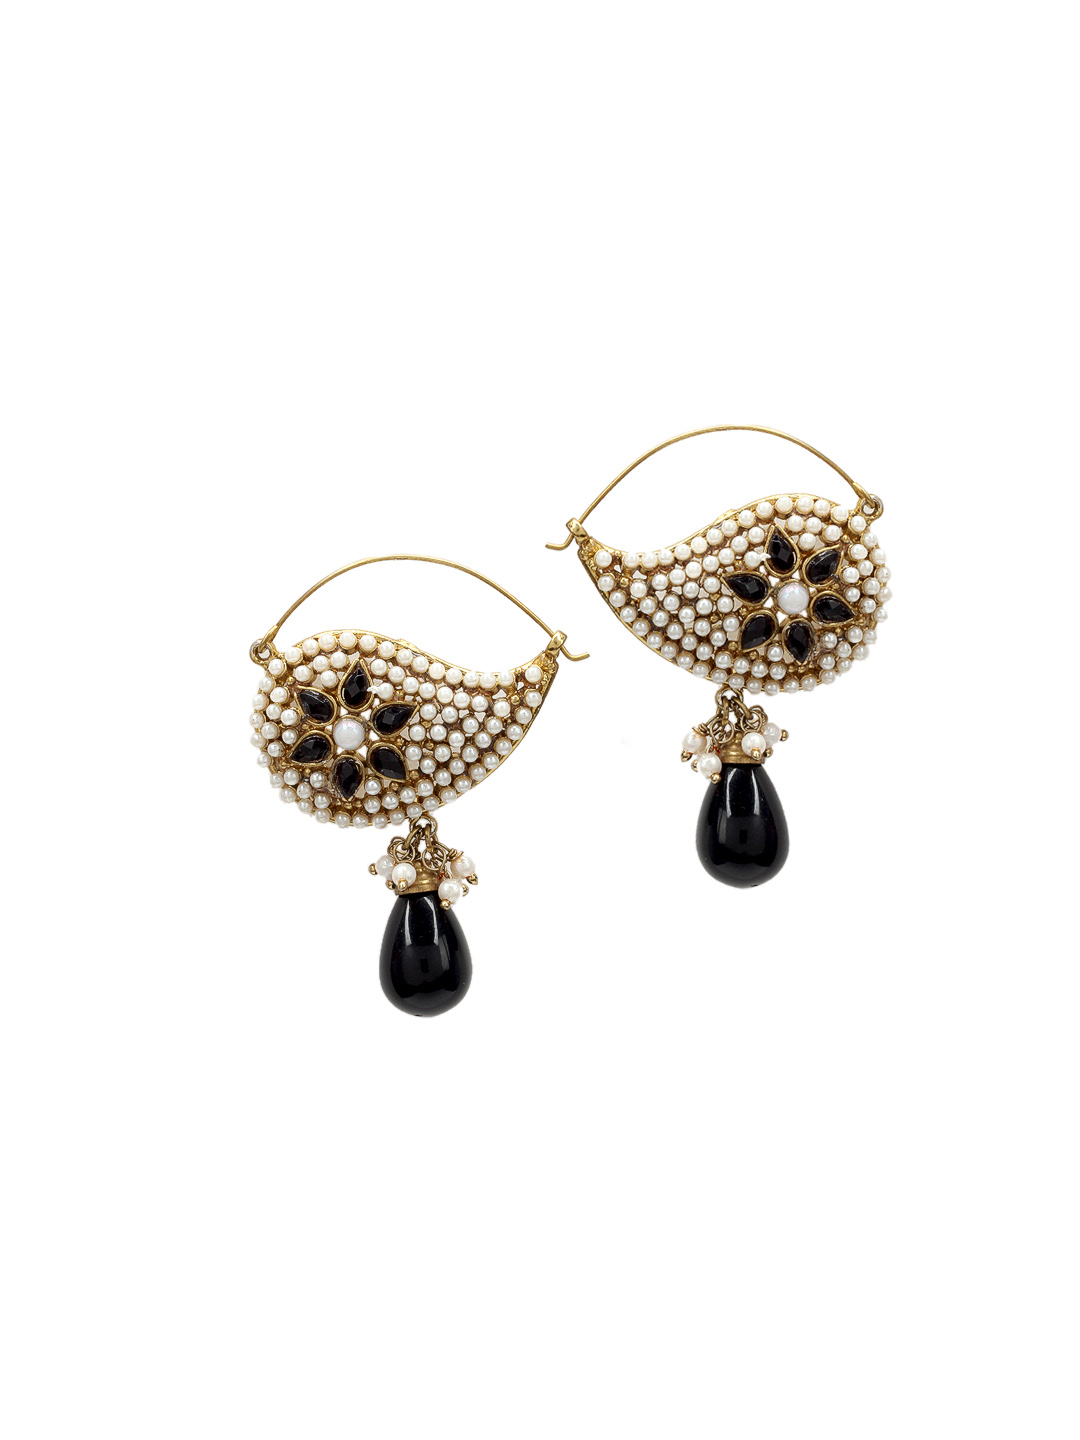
Royal Diadem Gold & Black Earrings
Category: Accessories / Jewellery / Earrings
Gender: Women
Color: Gold
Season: Summer 2012
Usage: Casual